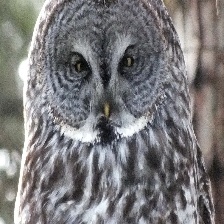
Species: GREAT GRAY OWL
Scientific name: STRIX NEBULOSA
ImageNet parent category: great_grey_owl